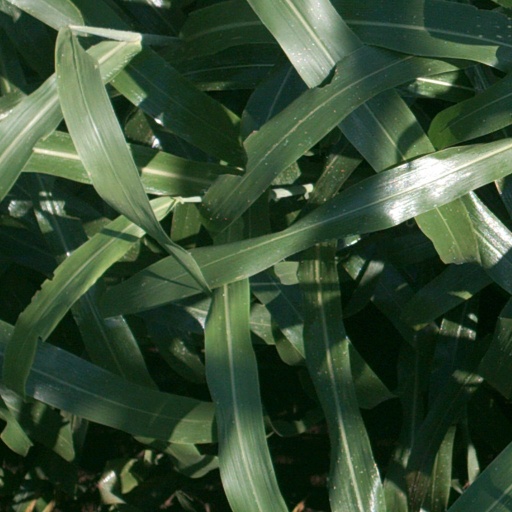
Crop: sorghum